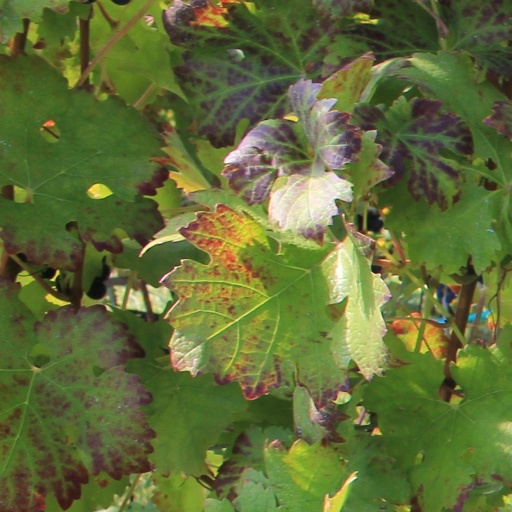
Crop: grape